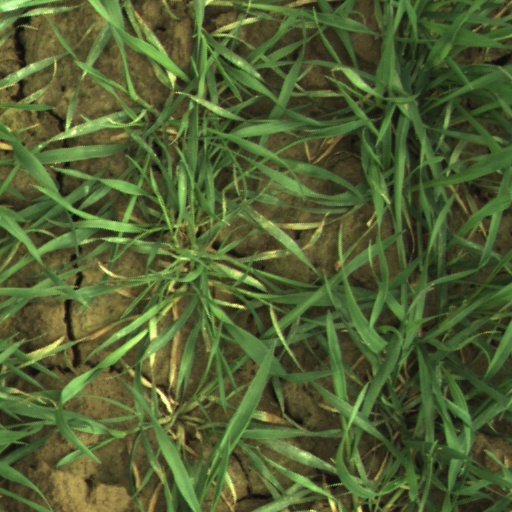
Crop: wheat